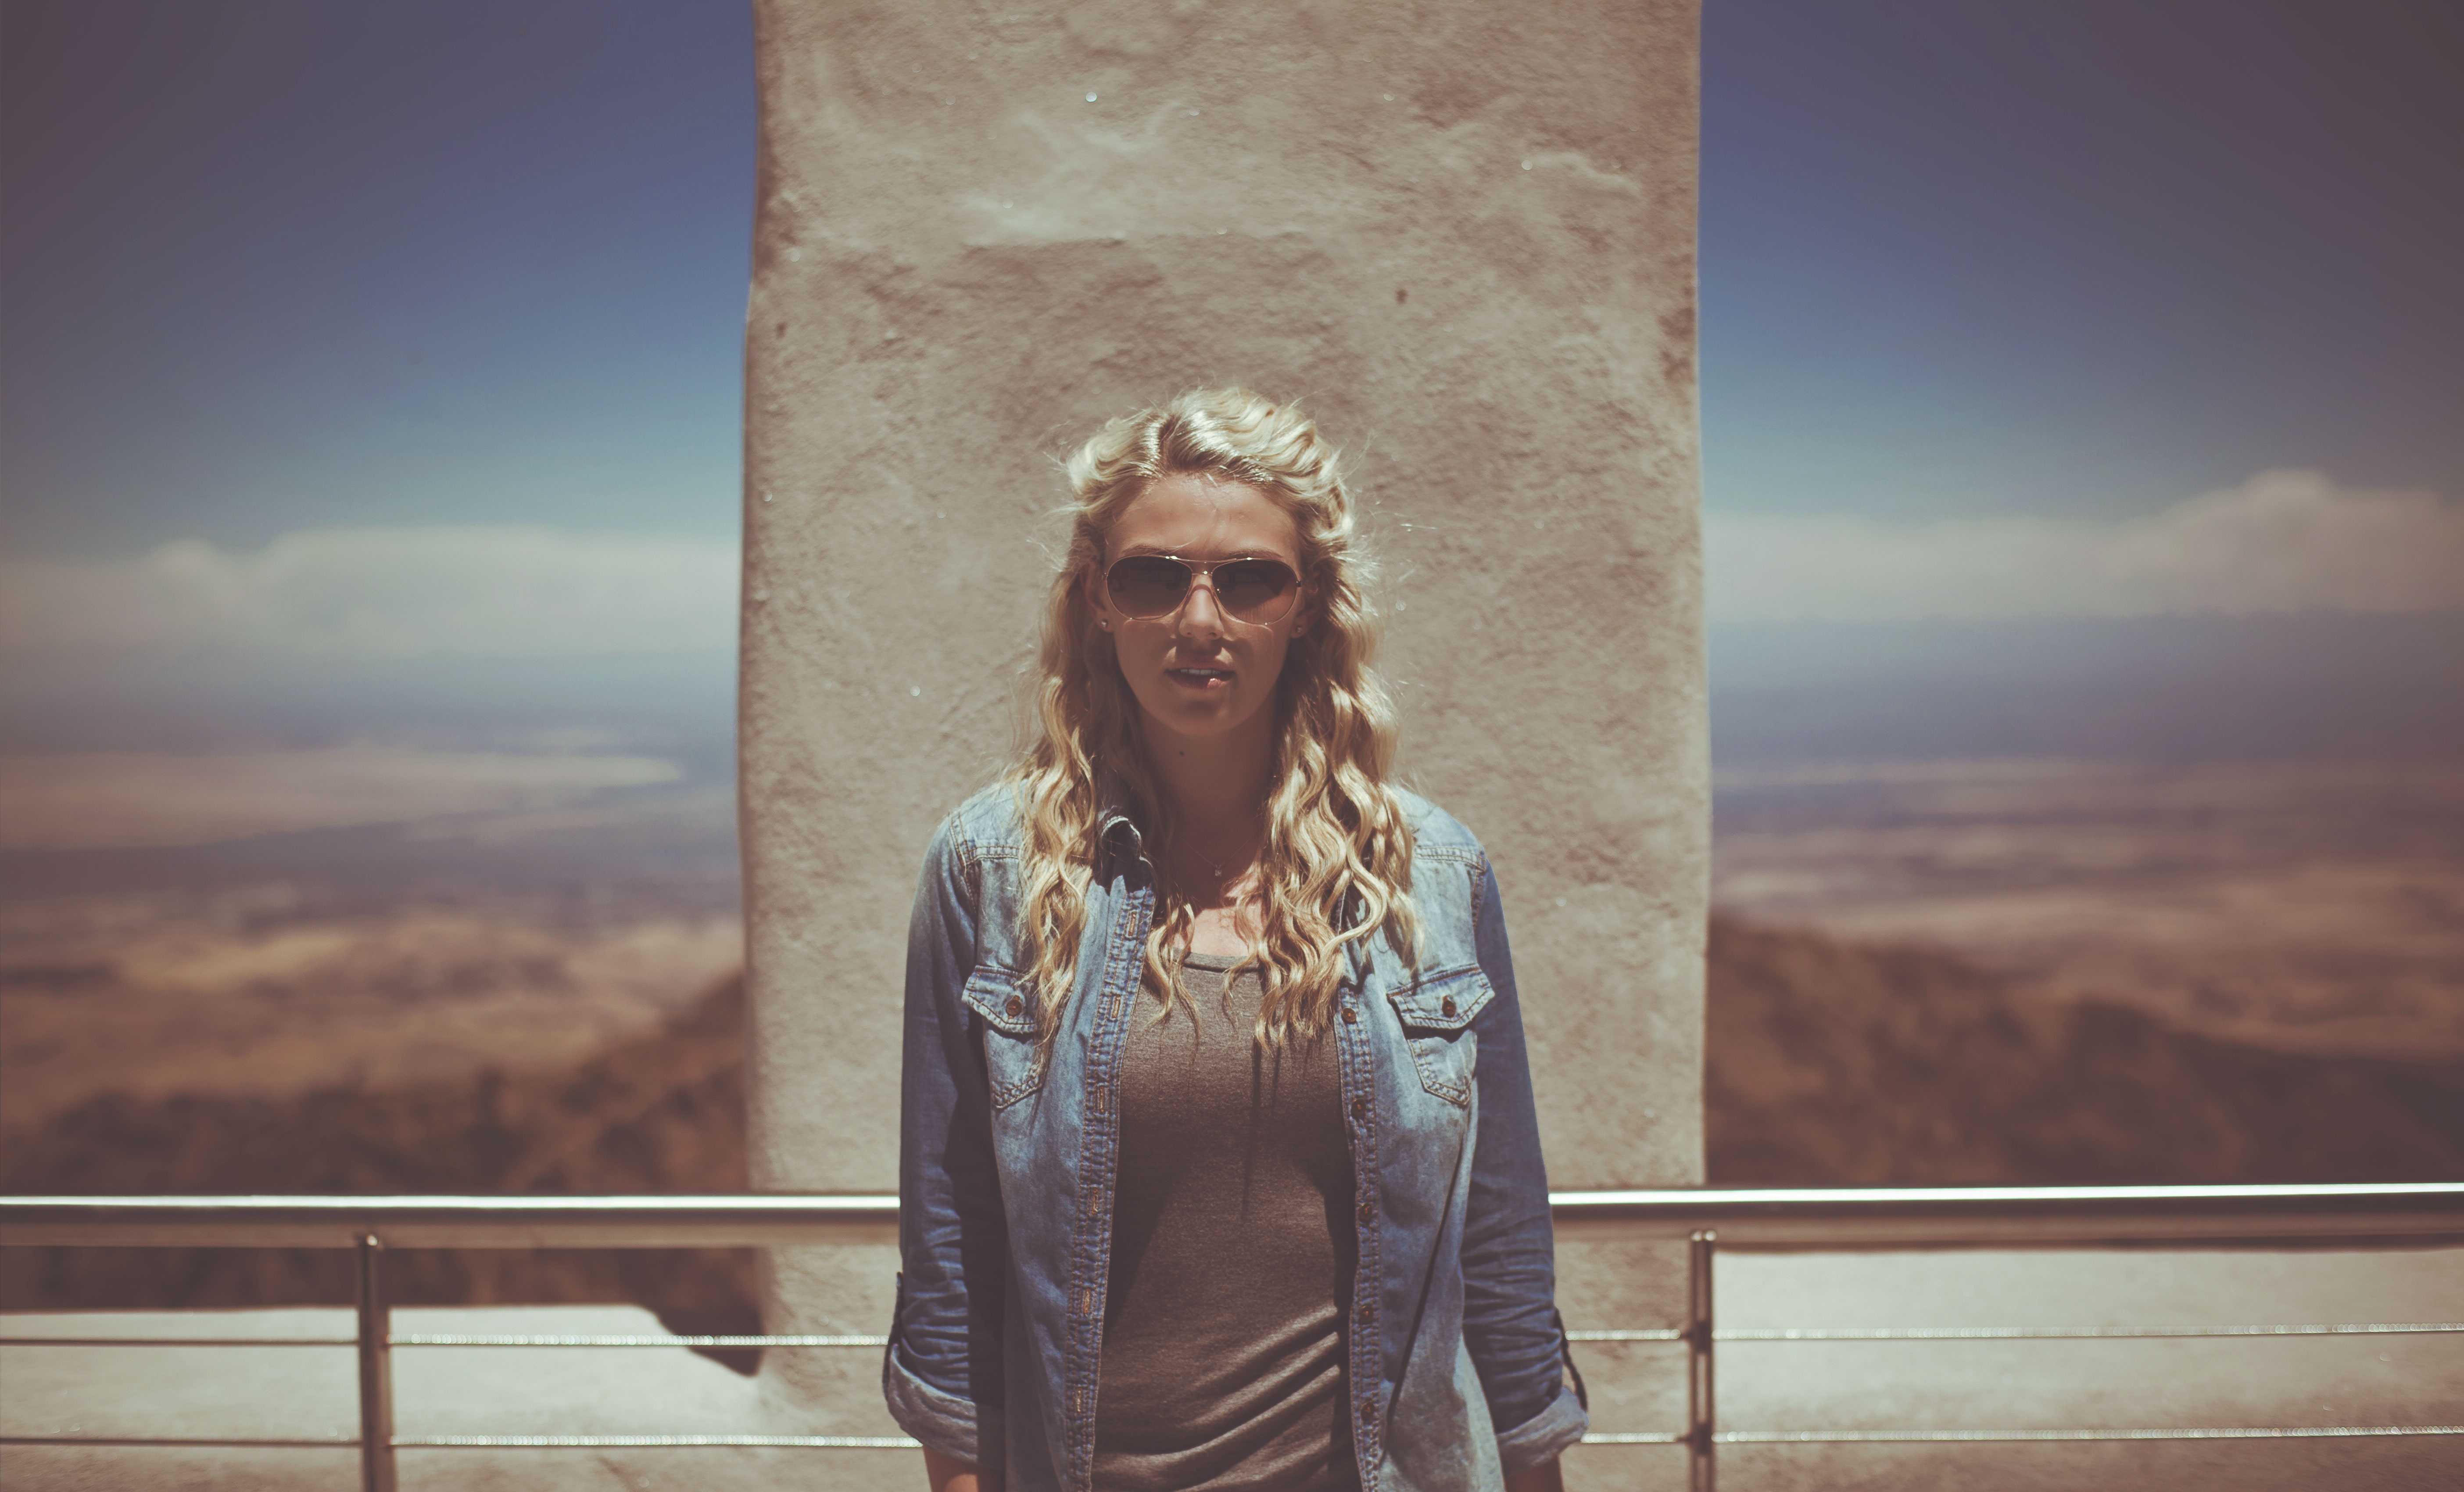
person, woman, hair, sunlight, morning, looking, female, standing, portrait, young, color, blue, lady, blonde, posing, lovely, temple, photograph, beauty, image, attractive, emotion